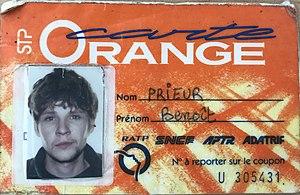
Carte Orange U 305431 abondamment utilisée au débuts des années 2000 par User:Benoît Prieur.
La carte Orange était le nom d'un titre de transport sous forme d'abonnement hebdomadaire ou mensuel, qui permettait de se déplacer de manière illimitée en Île-de-France par les différents moyens de transport en commun gérés par le Syndicat des transports d'Île-de-France, à l'intérieur de zones tarifaires. Il se présentait sous la forme d'un coupon avec une piste magnétique et était accompagné d'une carte nominative numérotée sur laquelle le titulaire devait apposer sa photographie et sa signature.